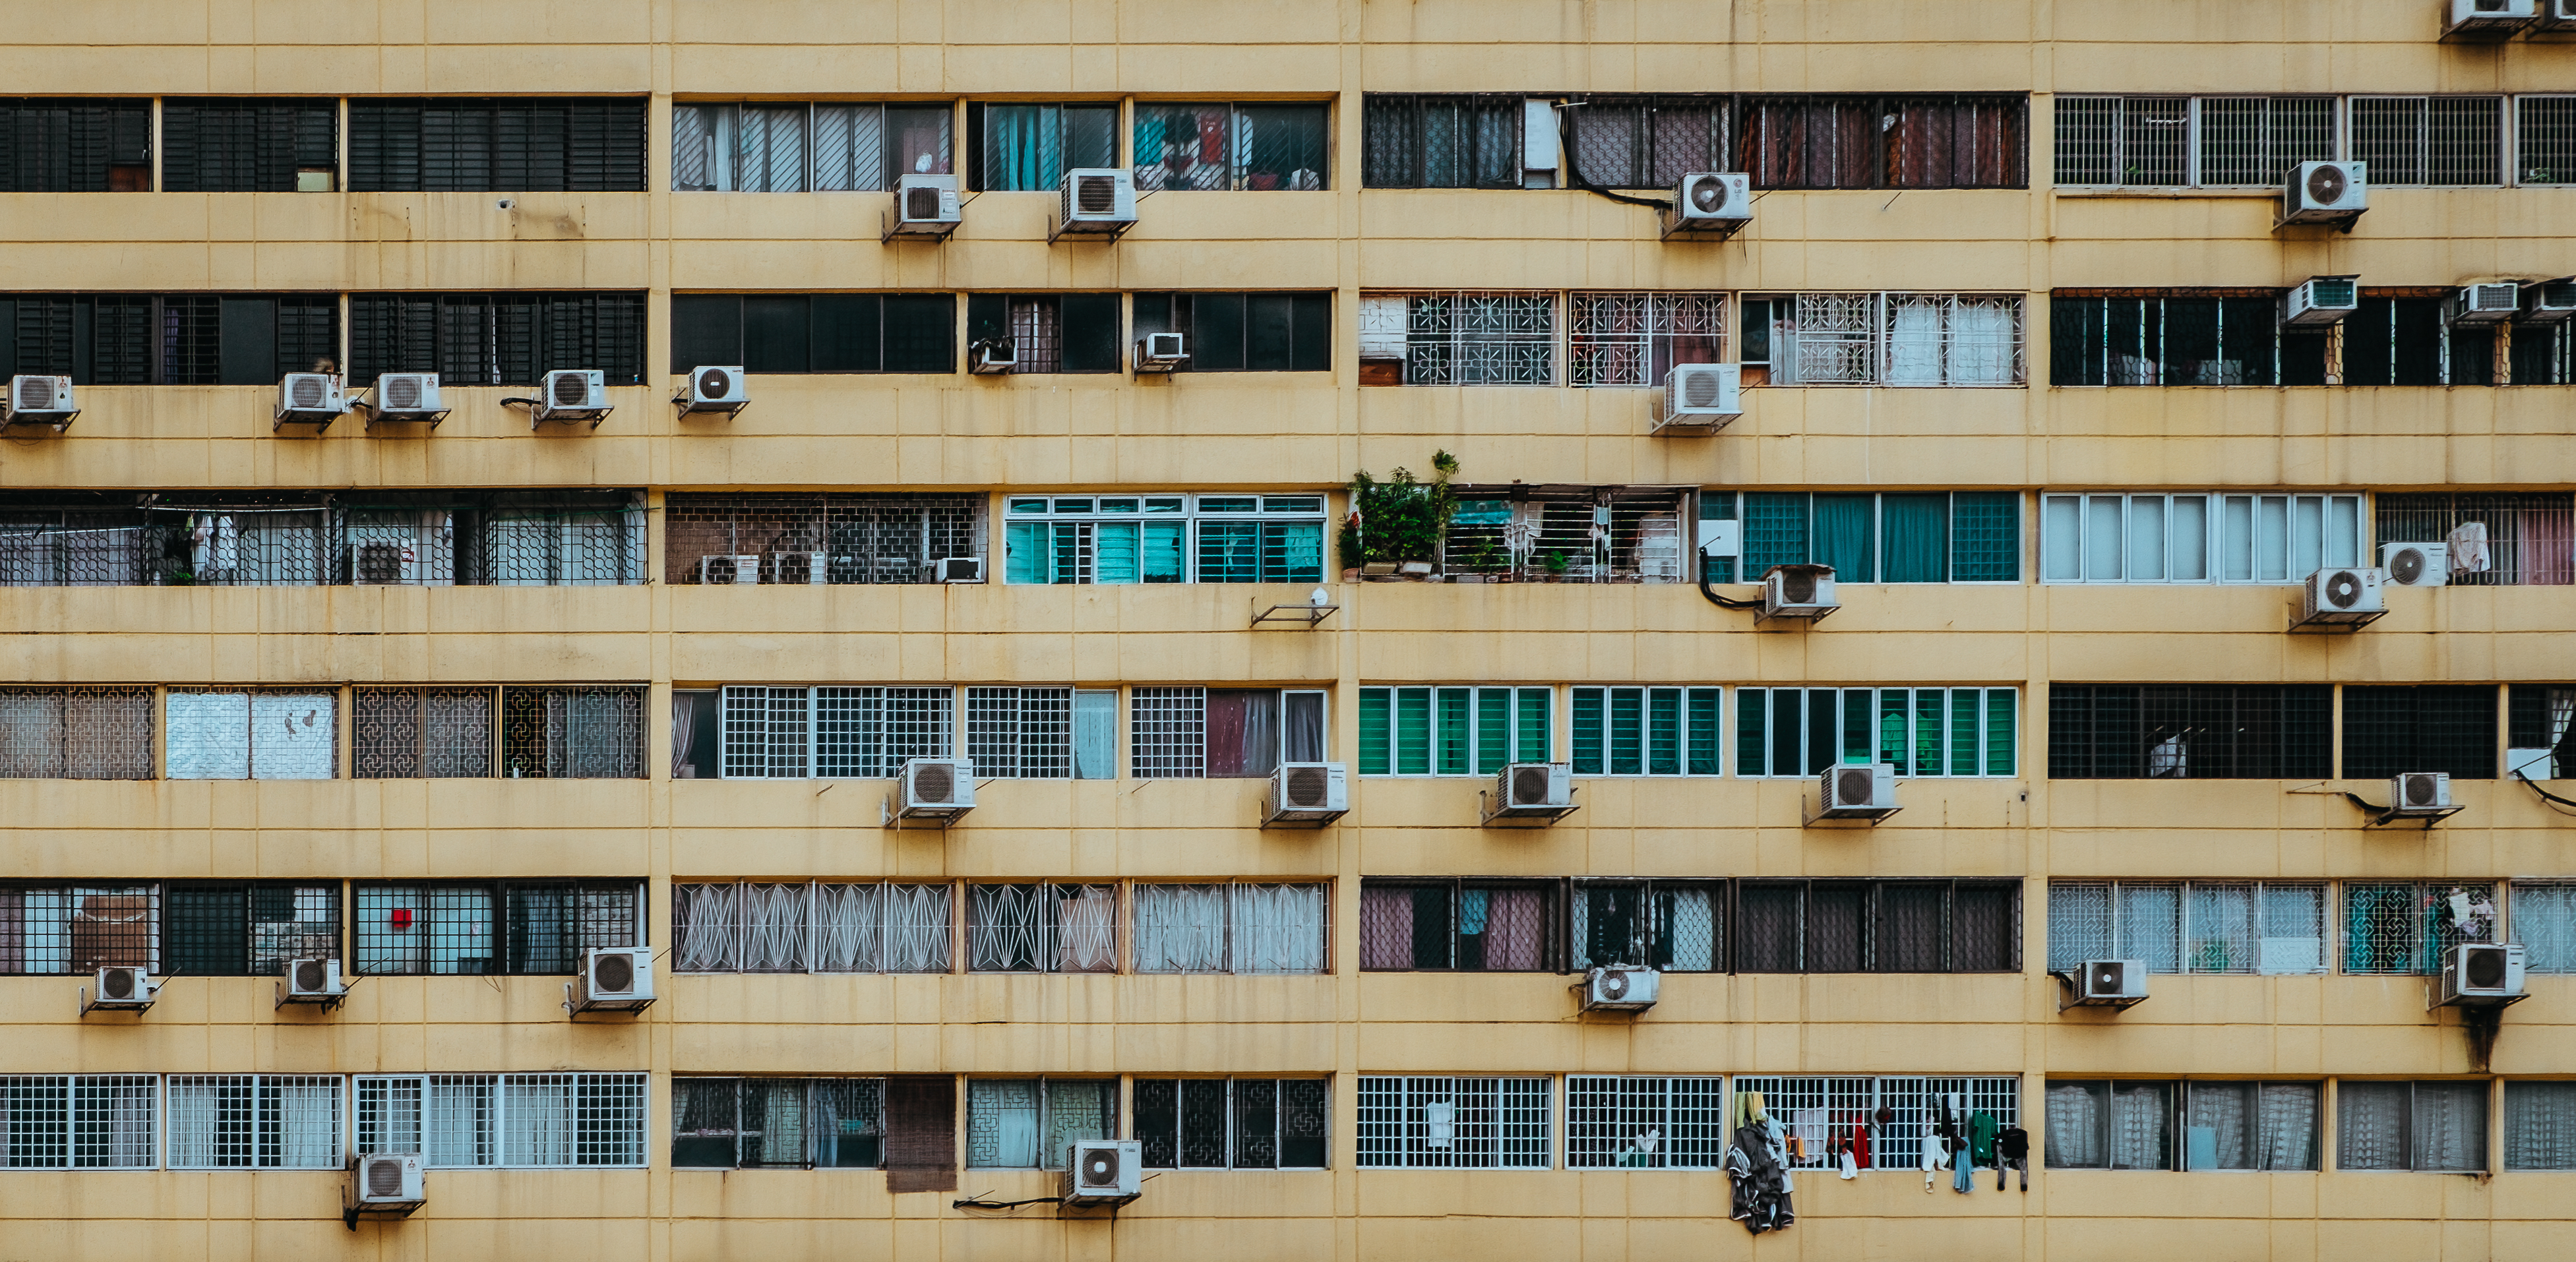
architecture, structure, wood, window, building, wall, facade, apartment, tower block, interior design, horizontal, condominium, neighbourhood, urban area, residential area, window covering